Lindsay Hassett

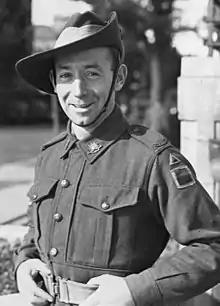
Black-and-white photo of a smiling, clean-shaven man wearing combat fatigues and a slouch hat. He is standing hands on hips with his hands gripping his light-coloured belt.

On 23 September 1940, Hassett enlisted in the Second Australian Imperial Force (AIF); despite his enlistment he remained active in cricket and played four first-class matches in the following 1940–41 season, scoring 384 runs at 54.86 including a century against South Australia, before his posting to the Middle East in early 1941. As a member of the 2/2nd Heavy Anti-Aircraft Regiment, attached to the Australian 7th Division, he was stationed at Haifa in the British Mandate of Palestine (now Israel). During his time in the army, Hassett became popular among his colleagues because of his "blithe spirit". He was offered a commission as an officer, but declined. Hassett maintained his connection to cricket by captaining an AIF team against service teams from other Empire countries serving in the region, playing matches in Egypt and Palestine. Following the outbreak of war in the Pacific, the Australian 6th and 7th Divisions were recalled to Australia. He married during his brief return to Melbourne in May 1942, before his unit was deployed to Port Moresby in New Guinea to fight against Imperial Japan.